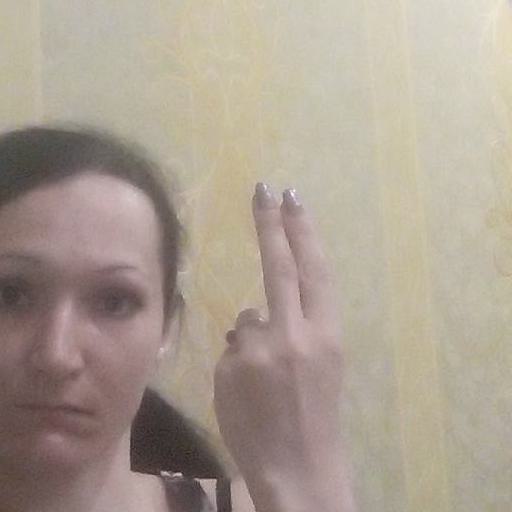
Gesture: two_up_inverted